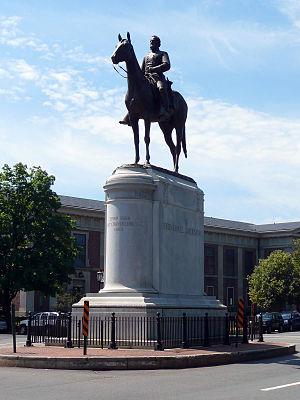
Monument Avenue est une avenue de Richmond en Virginie, aux États-Unis. C'est un exemple du style d'urbanisme « Grand American Avenue ». L'architecte principal est John Russell Pope.